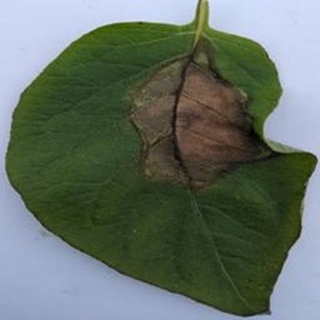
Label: potato_late_blight